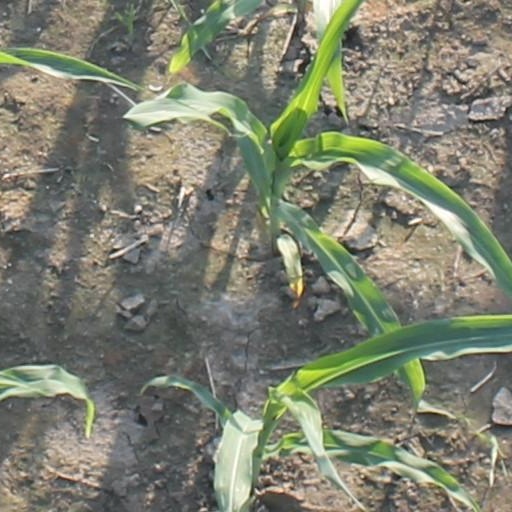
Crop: maize; corn